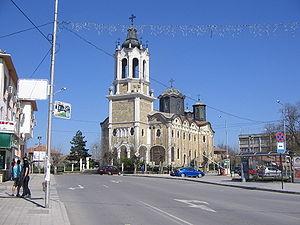
Svichtov est une ville du nord de la Bulgarie, sur la rive droite du Danube. Pendant l'occupation par l'Empire ottoman, elle s'appelait Sistova.